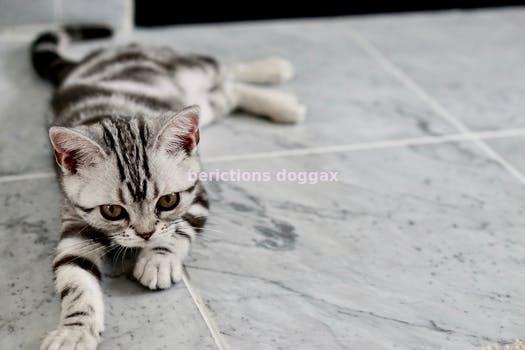
Label: Watermark